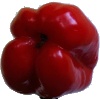
Label: Pepper Red 1